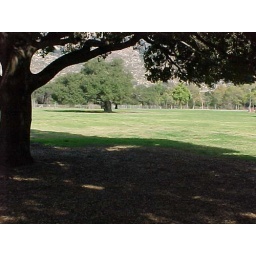
325' from a low ceiling to a big clearing, basket will be under the tree in the middle left.